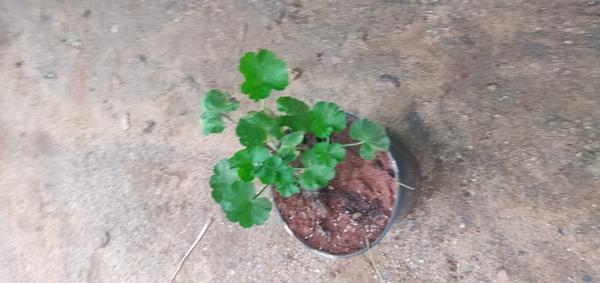
Plant: Geranium